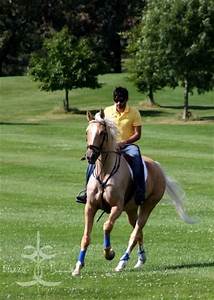
Label: cavallo